Sacred Art Museum of Funchal

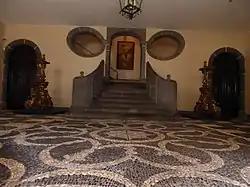
Entrance to the Sacred Art Museum of Funchal

The Sacred Art Museum of Funchal is located in the Episcopal Palace of Funchal, Madeira. It is made up of collections of painting, sculpture, goldsmithery and paramentaria from the 15th to 19th centuries. In particular, it includes Early Netherlandish painting from the 15th and 16th centuries, which reached Madeira in the 16th century in the so-called golden age of sugar production. The Flemish panels are distinguished not only by their high quality but also by the large dimensions, uncommon in the museums of Europe. Also worthy of mention is the collection of Flemish sculpture, especially from Mechelen and Antwerp.